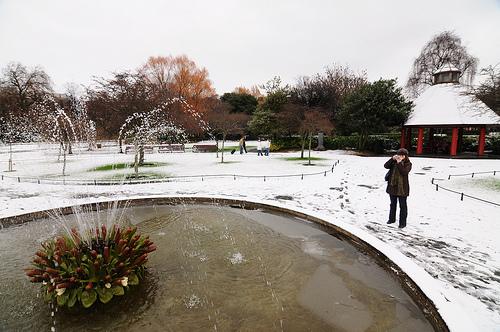
Weather: snow or frosty